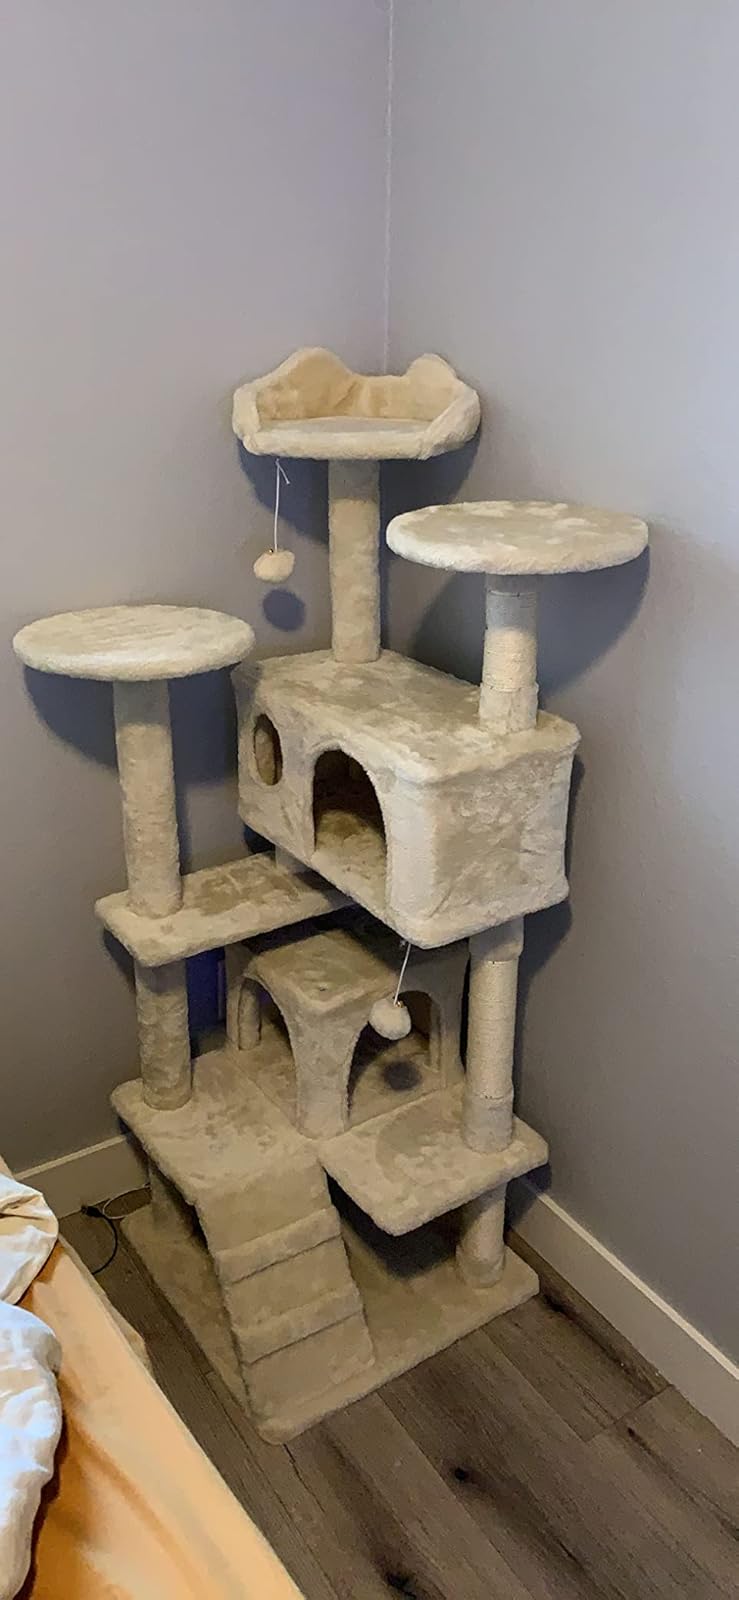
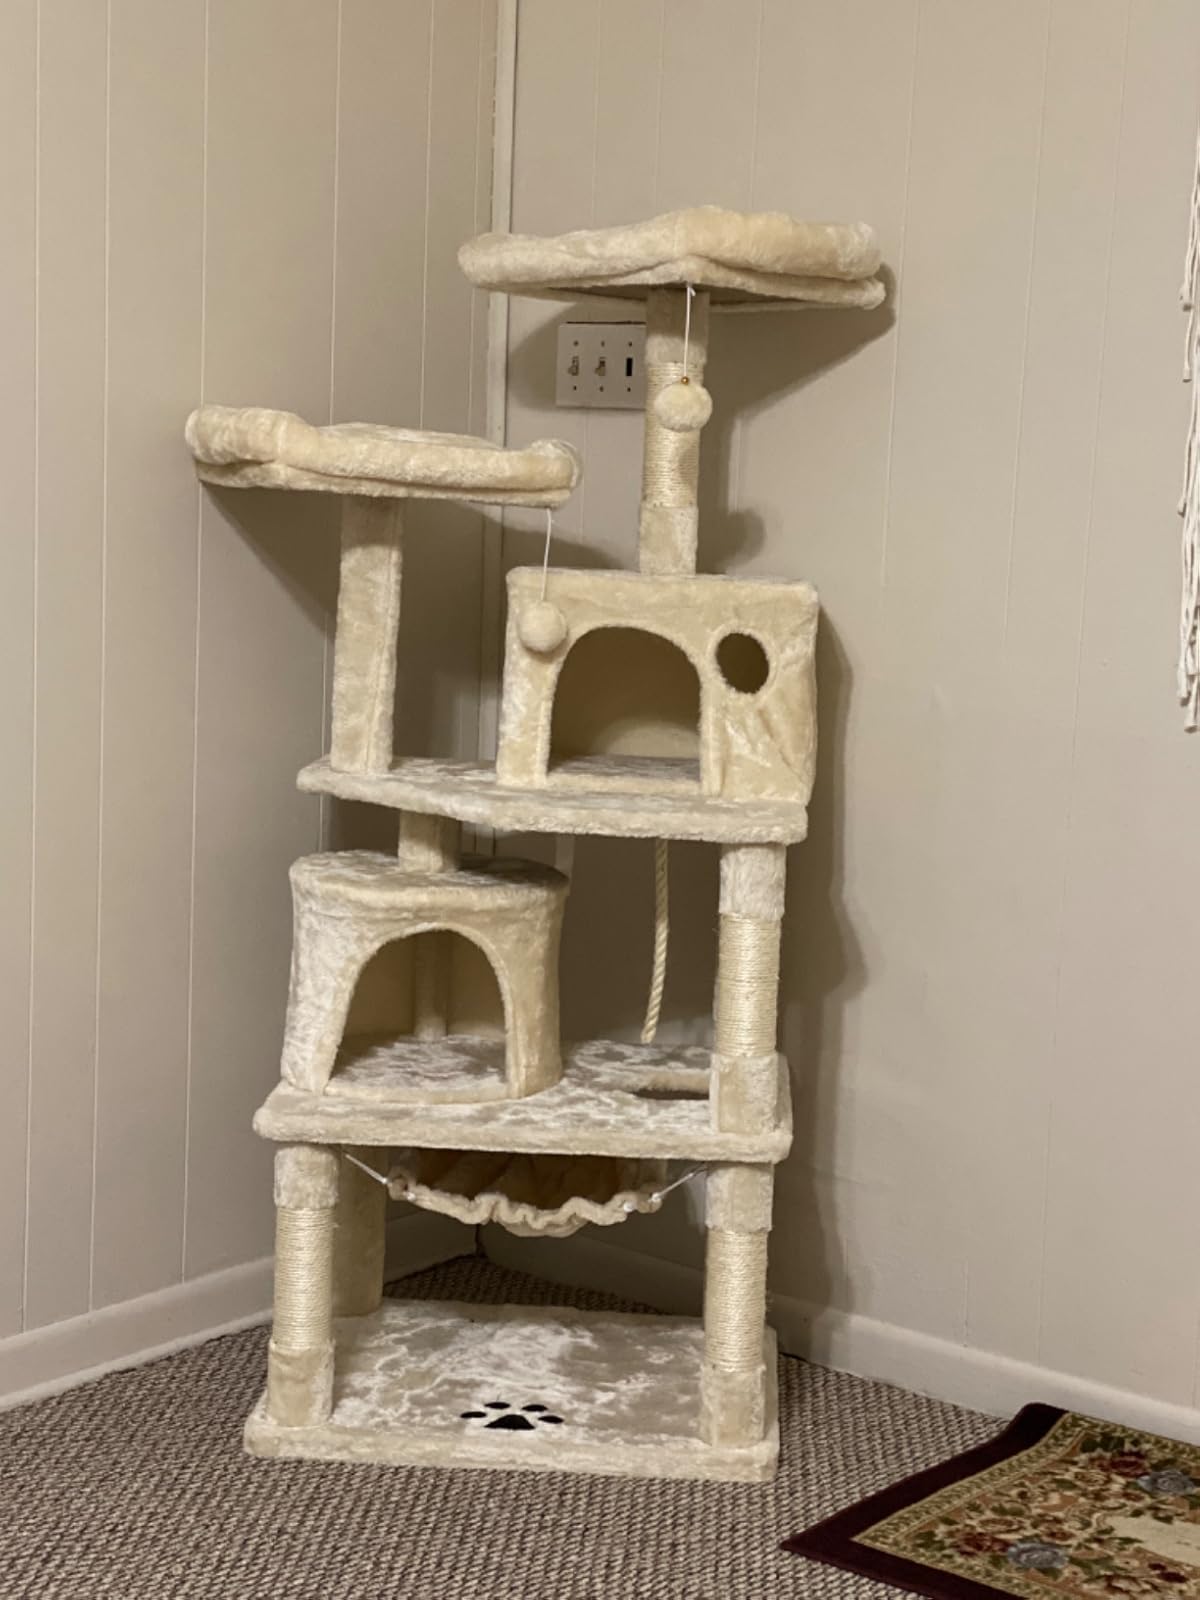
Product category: items_cat tree
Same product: no